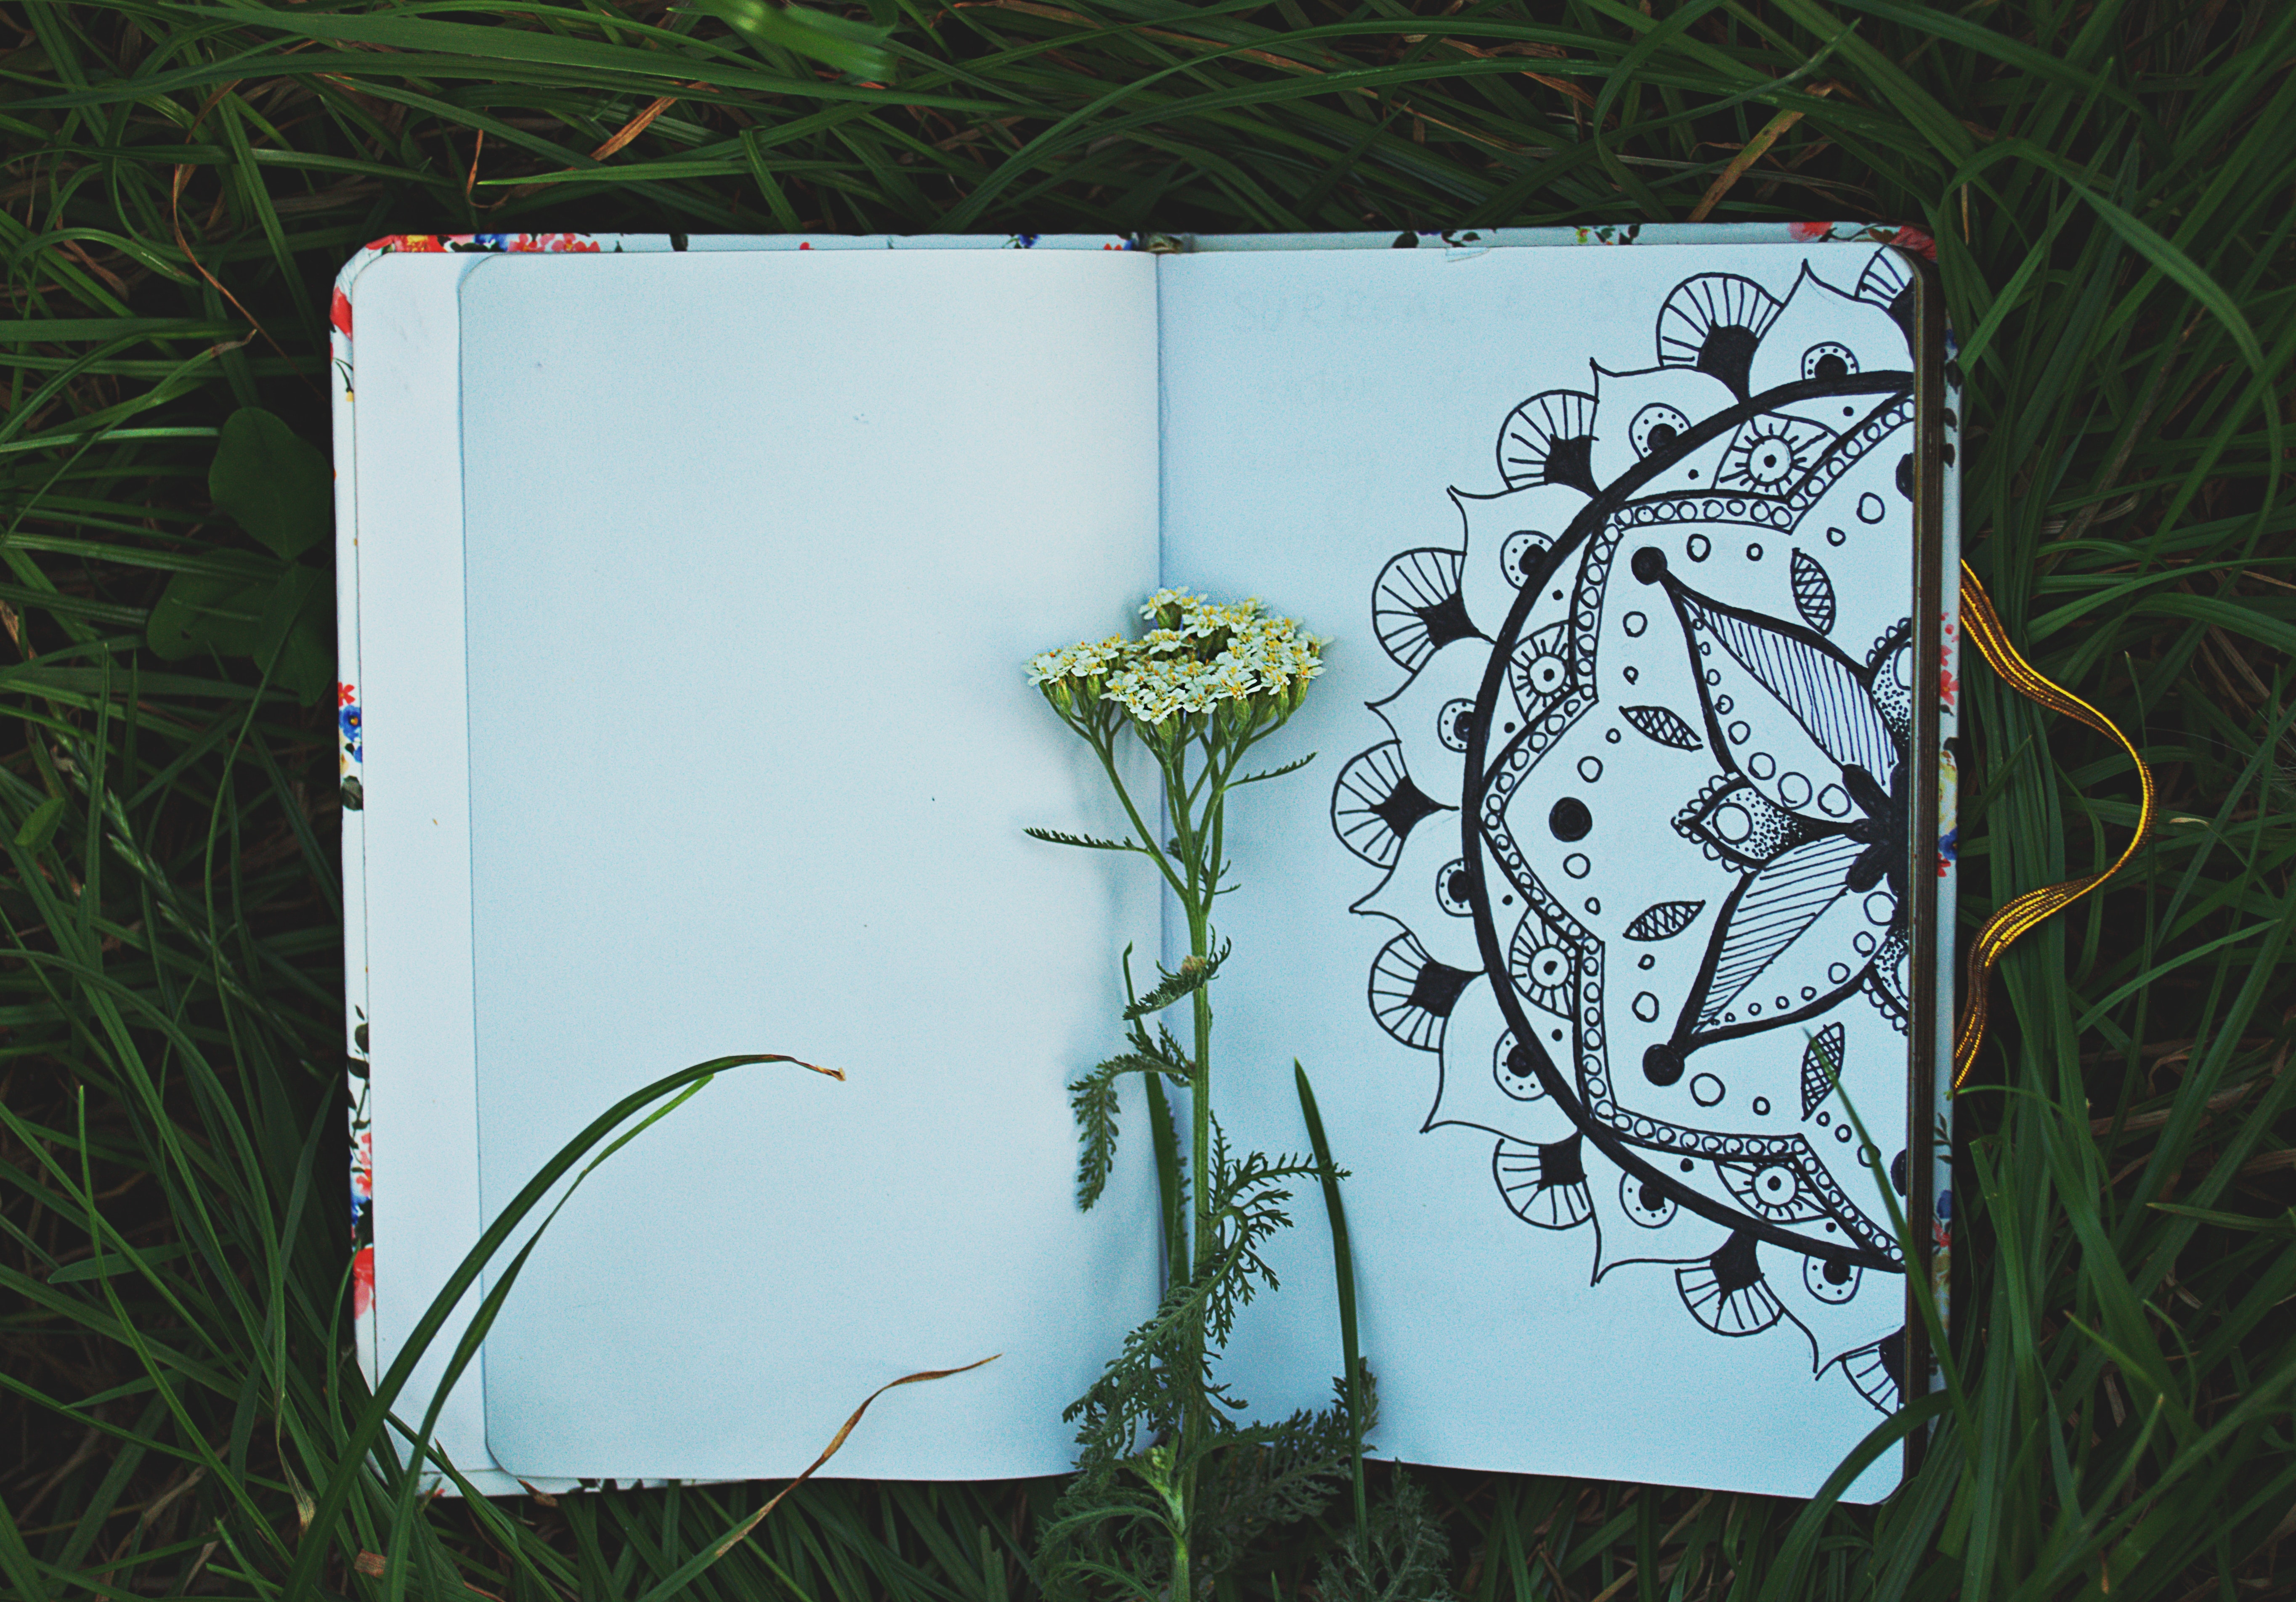
green, notebook, botany, wildflower, plant, grass, paper product, diary, flower, drawing, illustration, paper, book